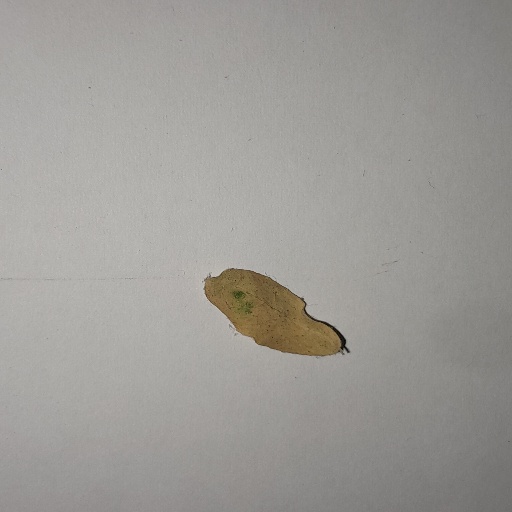
Species: Sojina
Leaf condition: Yellow Leaf